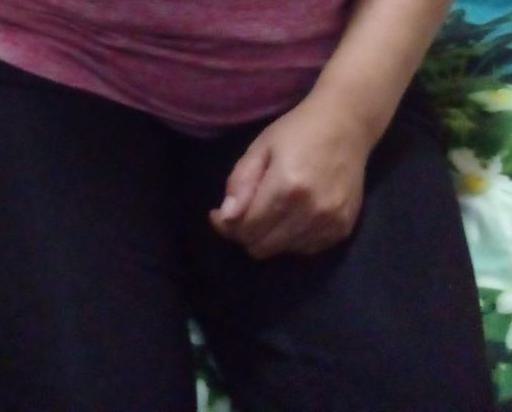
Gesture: no_gesture